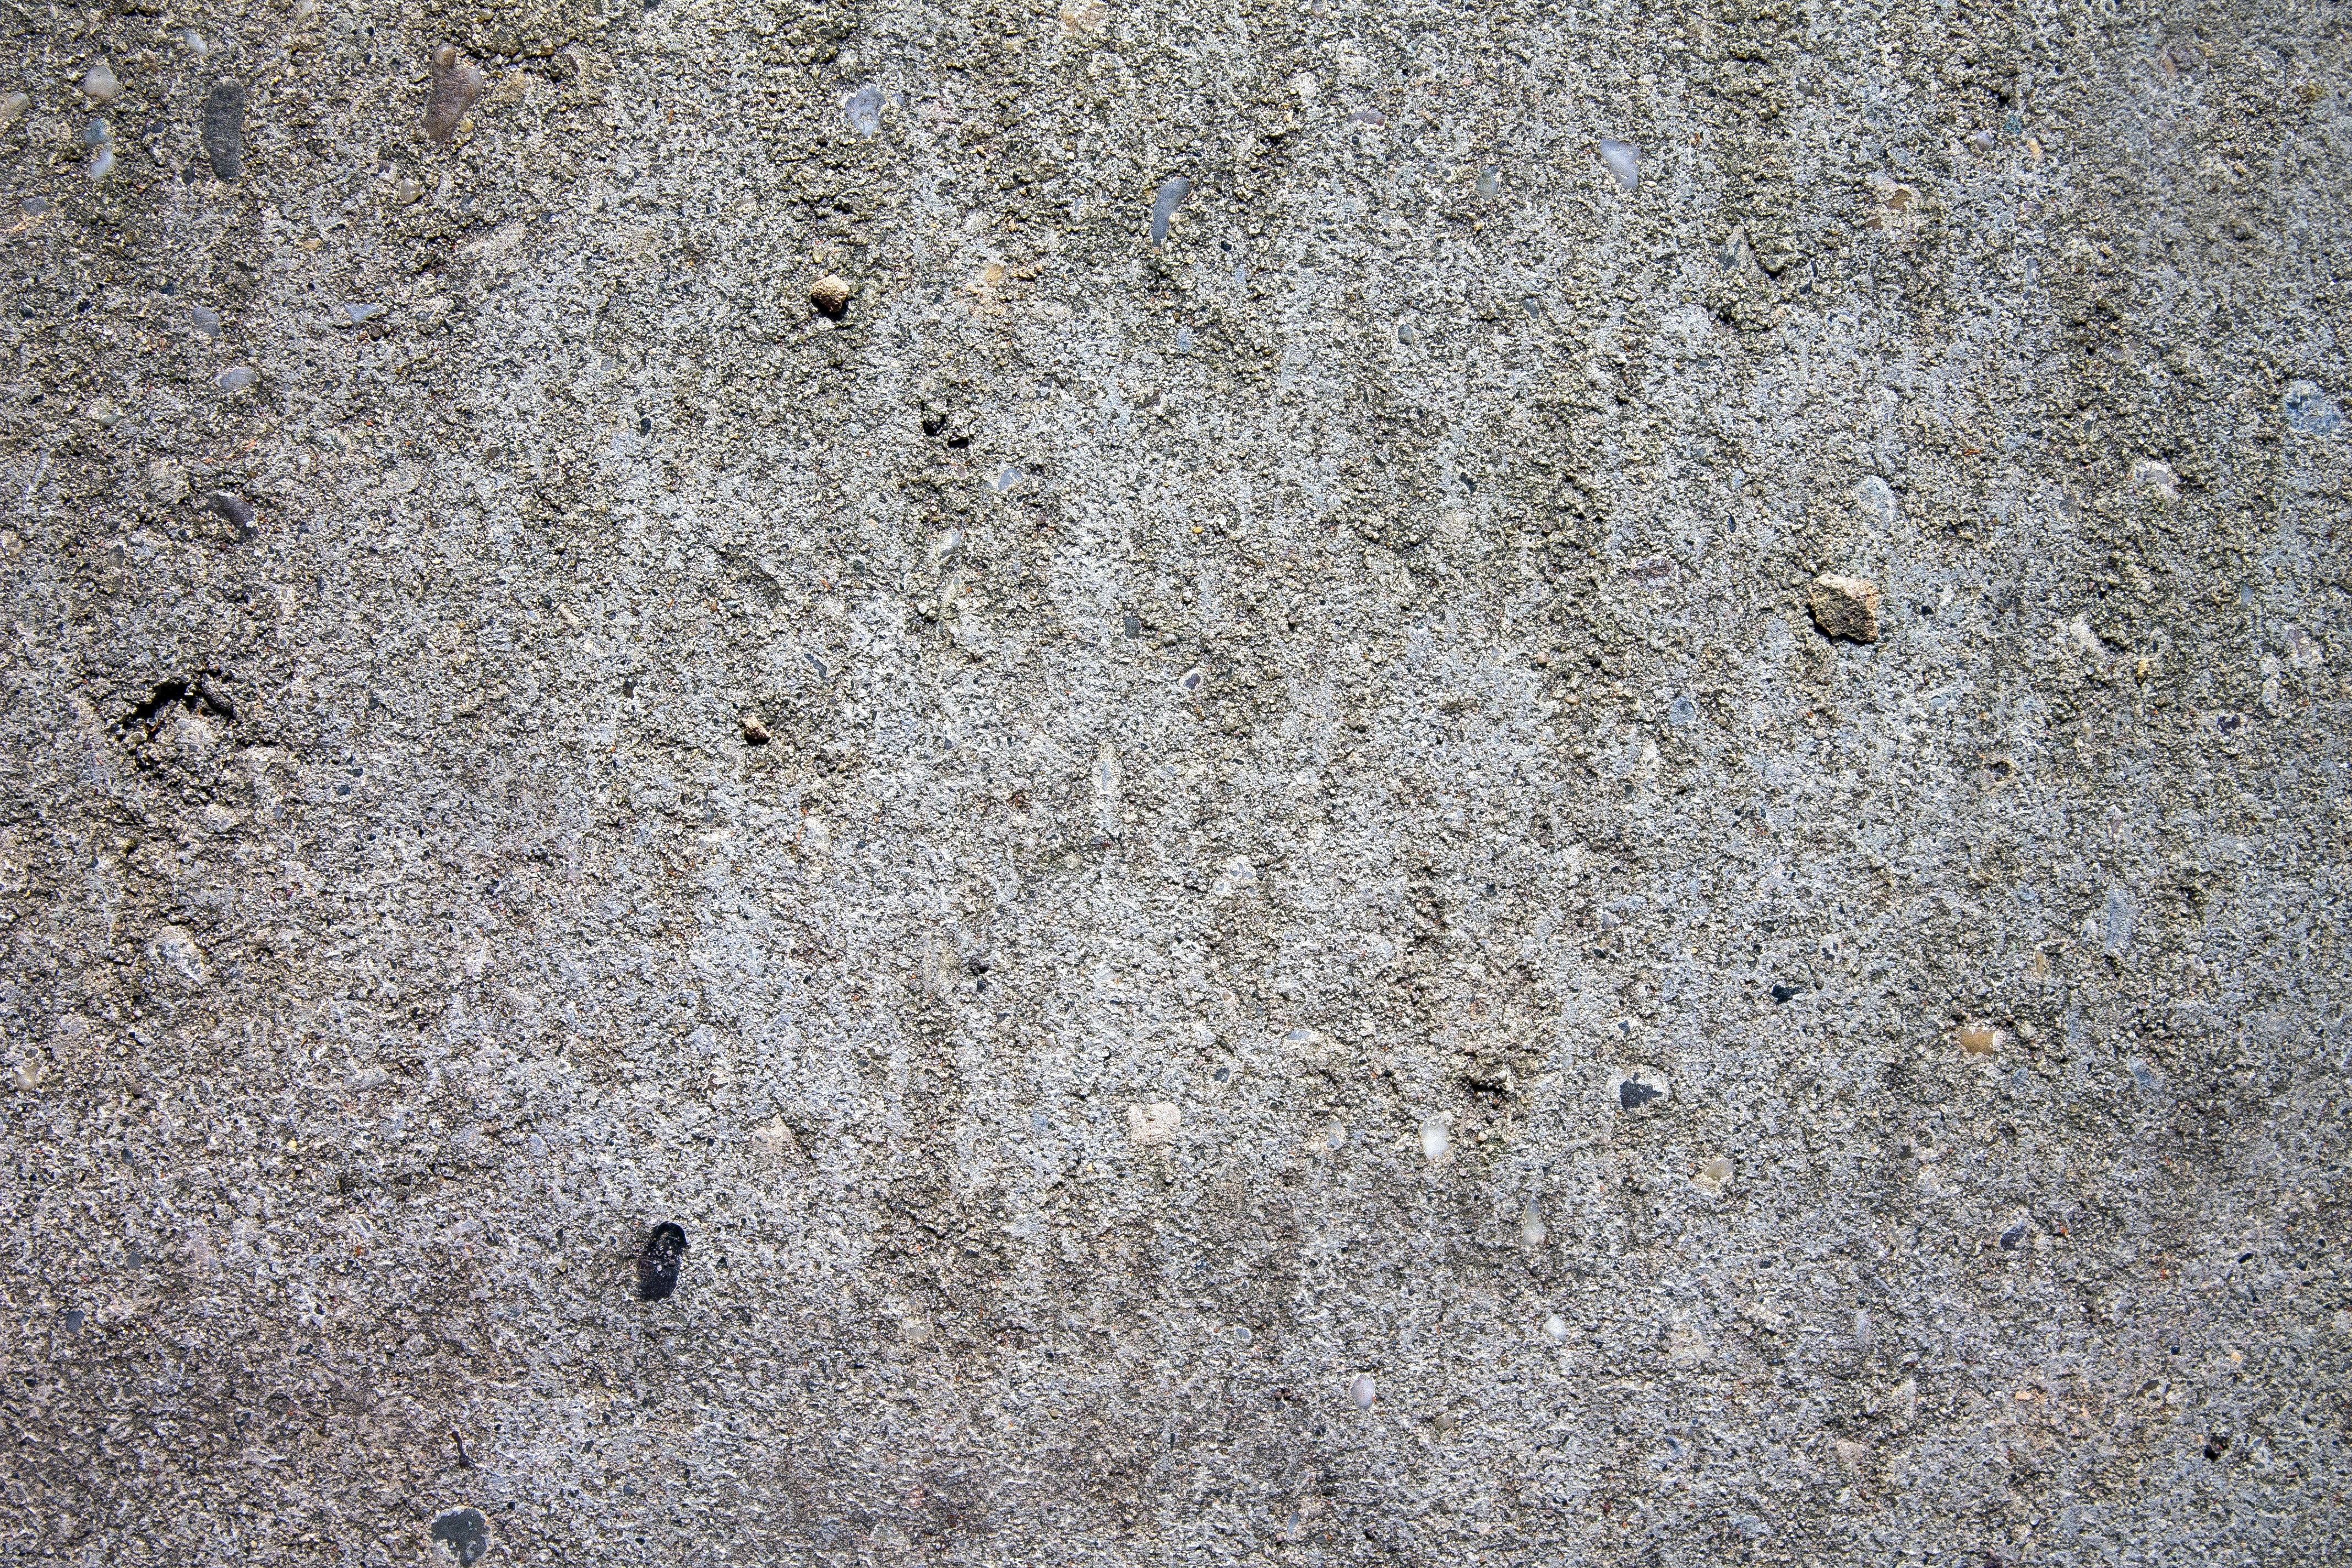
sand, rock, cold, structure, ground, house, texture, floor, old, wall, stone, asphalt, construction, soil, tile, material, concrete, grey, stones, background, tiles, chilly, bottom, grizzled, flooring, road surface, gravel tile